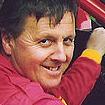
Age: 49